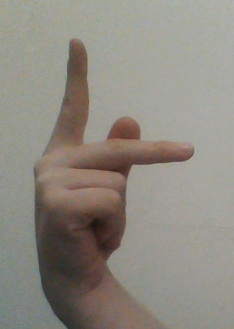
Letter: dha